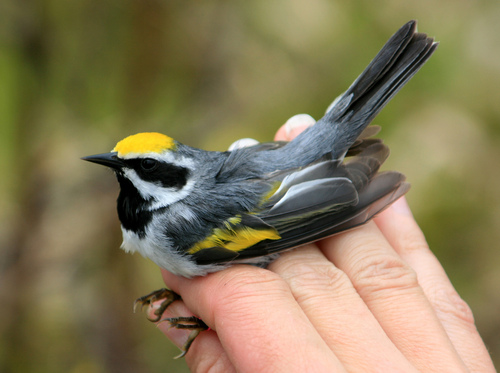
the pretty bird with the small ponted black beak is mainly gray with yellow feathers on its crown and the beginning of its feathers, black on its eyes and throat, and white on its chest and cheek patchesa small colorful bird with a yellow crown, white belly,beautiful black and yellow wings, and a white malar stripe.
this bird has a yellow crown, black check patches and eyering and light gray back and primaries.
gray bird with yellow crown and coverts and black retricies.
this is a small, white and black bird with yellow on the crown and wingbars.
this is a small grey bird with a yellow crown and yellow feathers in its wings and a black cheek patch.
this bird is black, gray, and yellow in color, with a black beak.
this particular bird has a belly that is white and black with gray and yellow secondaries
this small bird has a white belly, a yellow crown, a black cheek patch and black throat.
this bird has a bright and vibrant yellow crown with black coloring on its eyes.
Species: Golden Winged Warbler